Nóirín Ní Riain

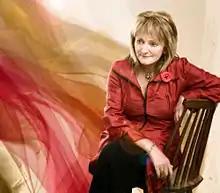
Nóirín Ní Riain performs in 2009

Nóirín Ní Riain (born 12 June 1951) is an Irish singer, writer, teacher, theologian, and authority on Gregorian Chant (plainchant, plainsong). She is primarily known for spiritual songs, but also sings Celtic music, sean-nós and Indian songs. Nóirín plays an Indian harmonium (surpeti), shruti box and feadóg (whistle). She was Artist-in-Residence for Wexford and Laois. She performs with her sons Eoin and Mícheál Ó Súilleabháin under the name A.M.E.N. and gives workshops about "Sound as a Spiritual Experience".